Spanish Reformed Episcopal Church

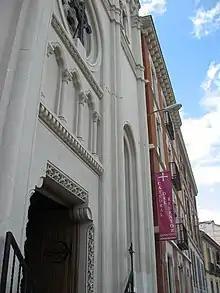
Exterior of the Cathedral of the Redeemer in Madrid, the only cathedral of the Spanish Reformed Episcopal Church

In keeping with the rest of mainstream Anglicanism, the IERE claims itself to be part of the One Holy Catholic and Apostolic Church established by Christ and his apostles. It claims to maintain apostolic succession via the Church of Ireland's bishops and it holds to the threefold ministry of bishops, priests and deacons. It keeps the three creeds of the Primitive Church.